Jessamine S. Whitney

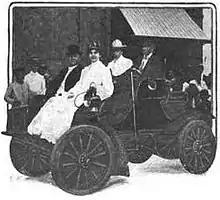
Jessamine S. Whitney in an automobile in Puerto Rico, from a 1904 publication.

Whitney worked at the United States Census Bureau in 1909, compiling tables of data on infant mortality, and for the United States Bureau of Labor Statistics, studying child labor in cotton mills; she was also a statistician at the United States Shipping Board. In 1913 and 1914, she made a survey of conditions for tuberculosis in Georgia, under the auspices of the Raoul Foundation.